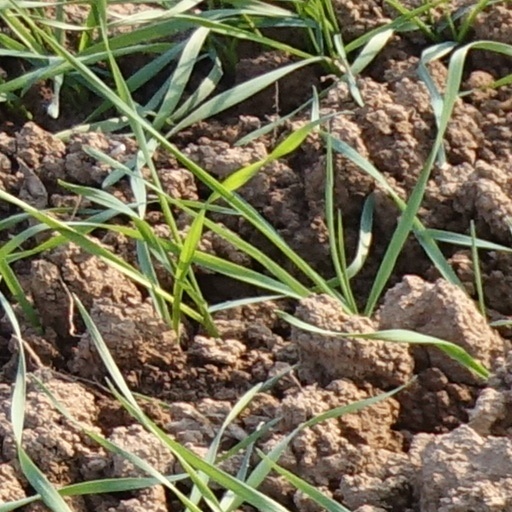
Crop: wheat